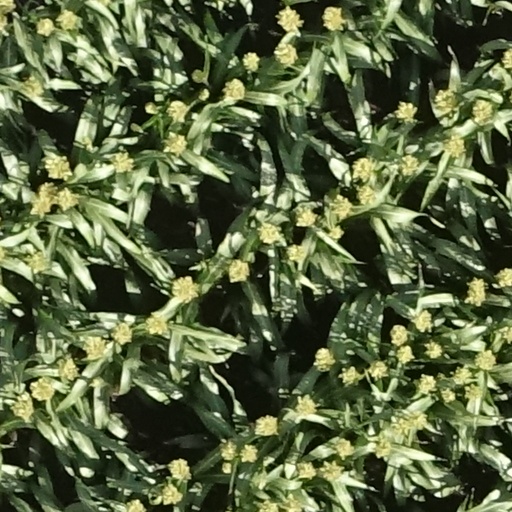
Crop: sorghum